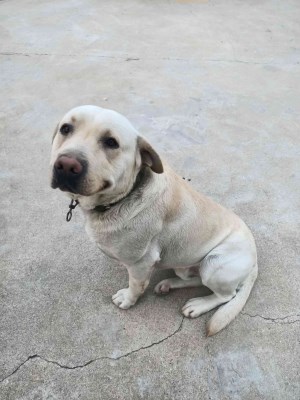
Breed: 3580-n000122-Labrador_retriever